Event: Nepal Earthquake
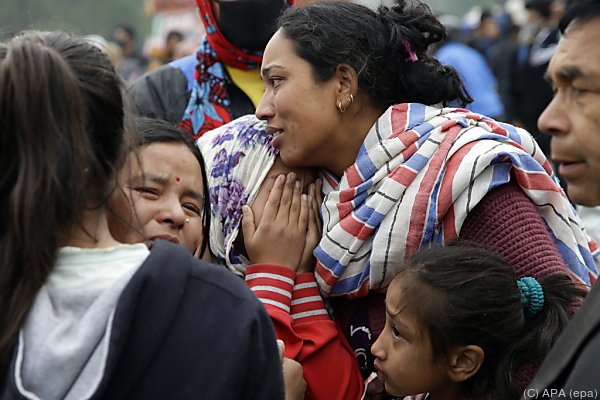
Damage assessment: no_damage